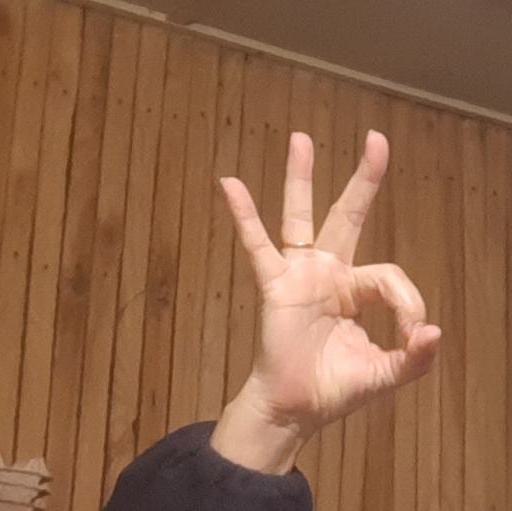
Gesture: ok